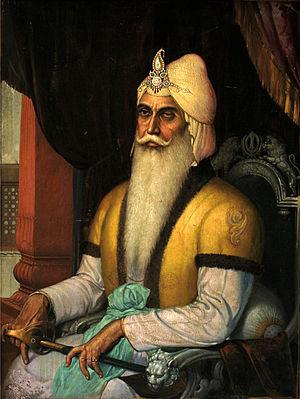
Le mahârâja Sawâî Jai Singh II était le dirigeant du royaume d'Amber, alors capitale du clan râjput des Kachhwâwâ, traditionnel allié, du fait de sa position proche de Delhi et d'Âgrâ, de l'Empire moghol.